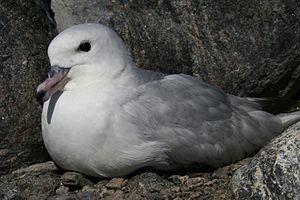
Fulmar antarctique
Le Fulmar argenté, aussi appelé Fulmar antarctique ou Fulmar austral, est une espèce d'oiseau marin appartenant à la famille des Procellariidae.
La terre Adélie est une région de l'Antarctique découverte en 1840 par l'explorateur français Jules Dumont d'Urville. L'aire d'environ 432 000 km² située entre 136° et 142° de longitude est et entre 90° et 67° de latitude sud est, sous le nom de Terre-Adélie, un territoire revendiqué par la France comme étant l'un des cinq districts des Terres australes et antarctiques françaises, bien que cette revendication ne soit pas universellement reconnue. Le territoire abrite la base scientifique française Dumont-d'Urville, sur l'île des Pétrels, rattachée au fuseau horaire UTC+10:00.
Les fulmars sont des oiseaux marins grégaires, nichant en grandes colonies sur des falaises rocheuses. Le corps est d'un blanc pur, le dessus des ailes présente plusieurs nuances de gris. Il se distingue des mouettes ou des goélands principalement par son vol qui le rapproche plus des oiseaux de haute mer : on le voit souvent décrire de grands cercles en planant, s'appuyant alternativement sur l'une ou l'autre de ses ailes. Cet oiseau a tendance à vomir sur son prédateur lorsqu’il se sent en danger.